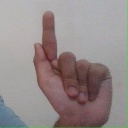
अक्षर: ळ